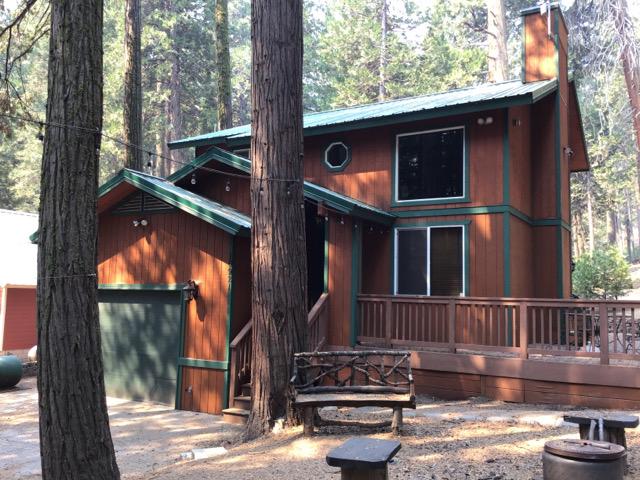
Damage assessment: no_damage